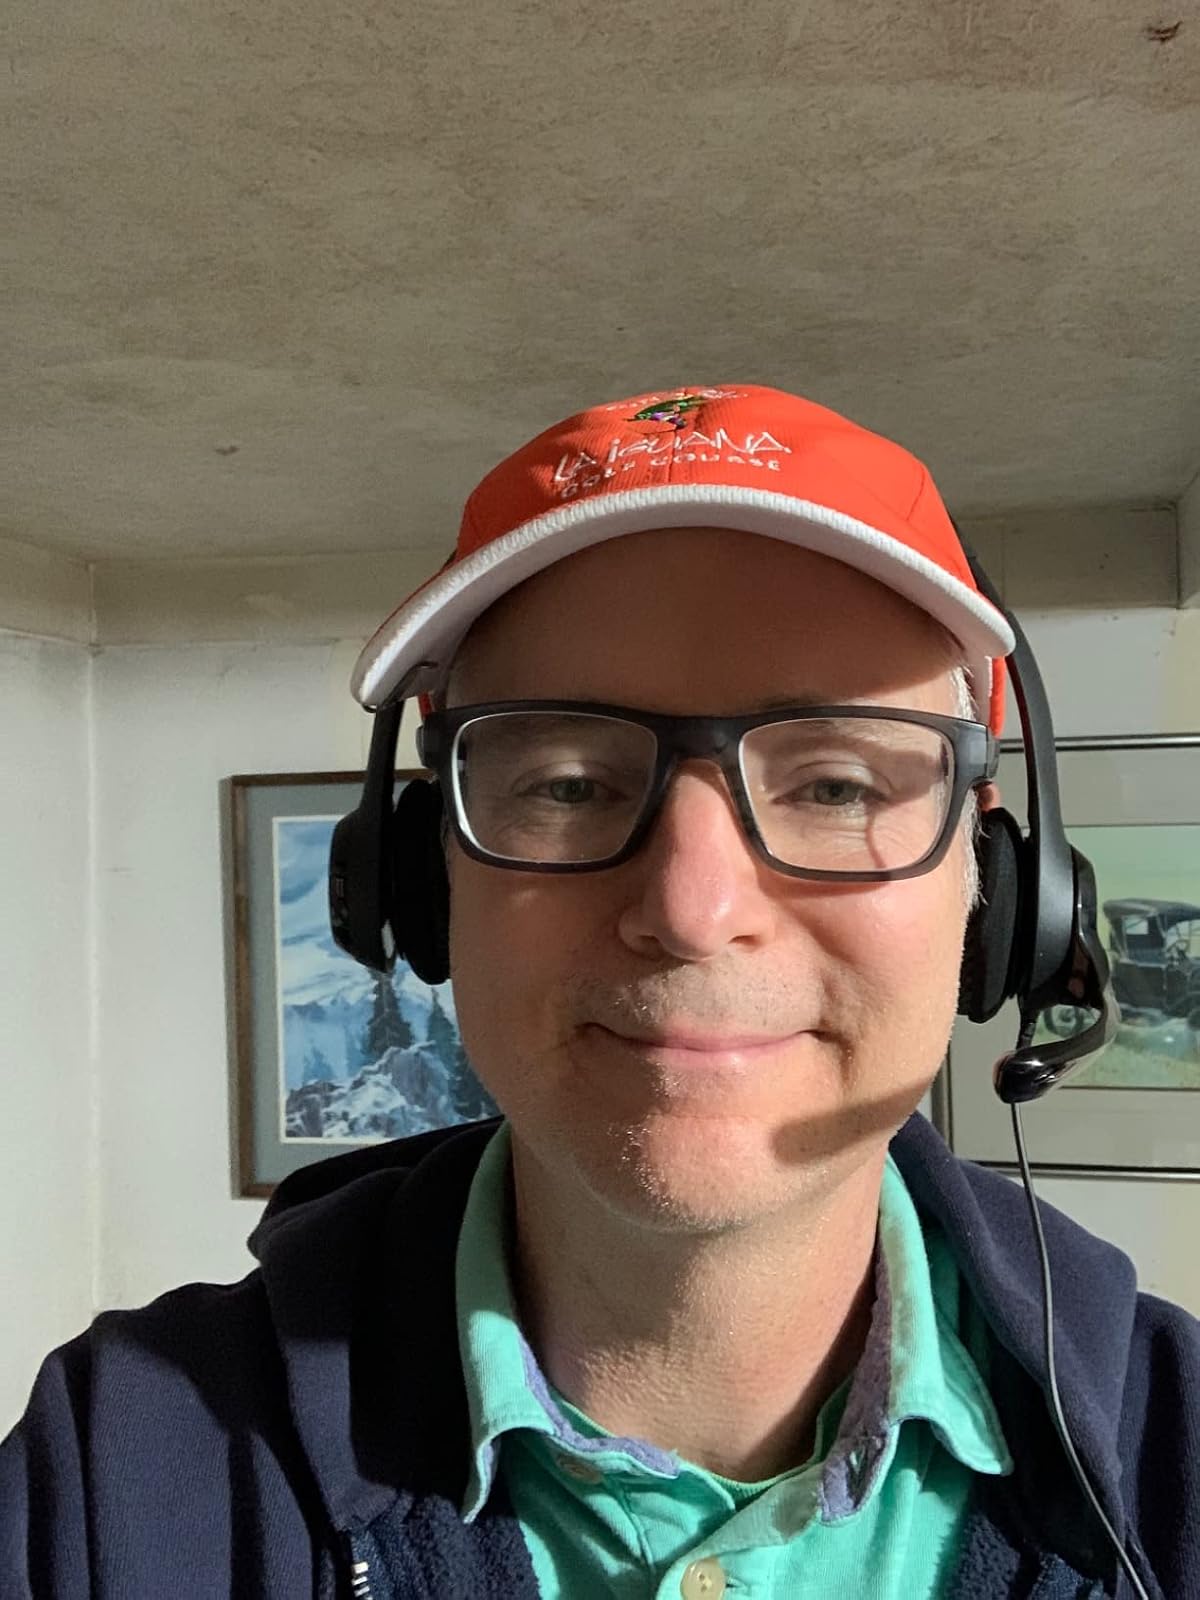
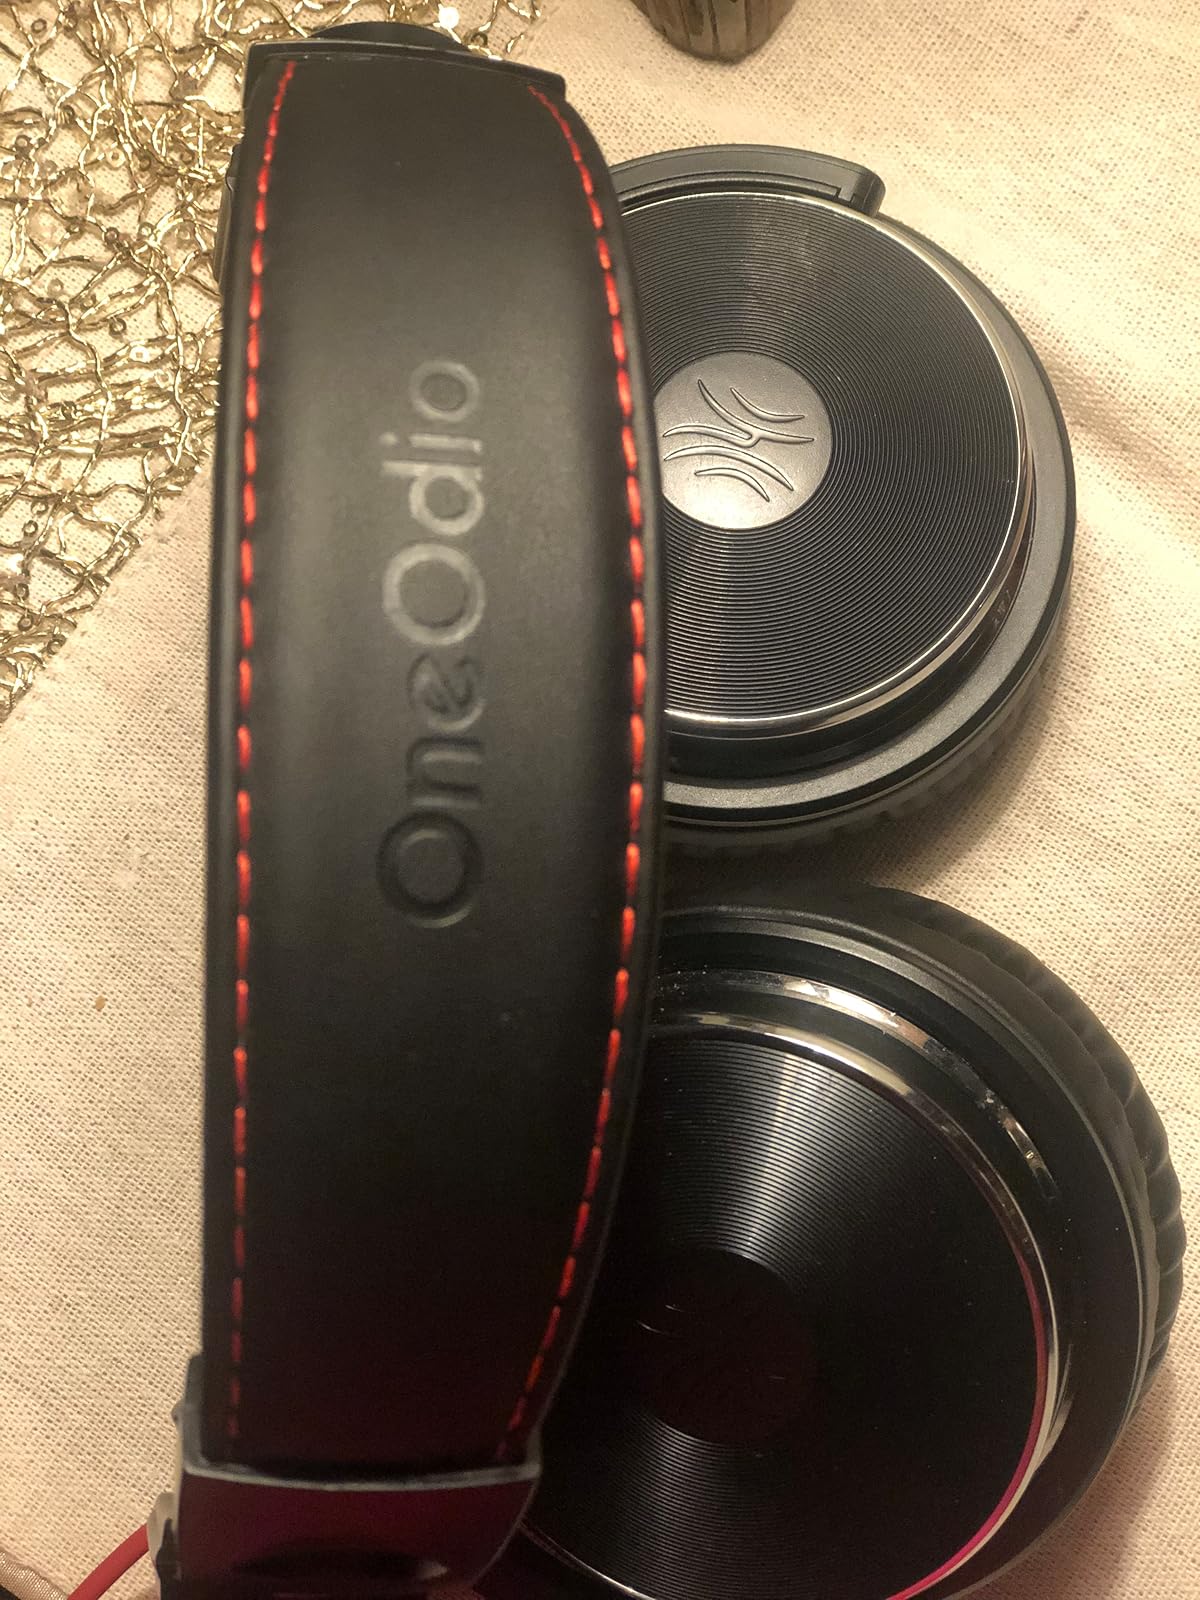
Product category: headphones
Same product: no